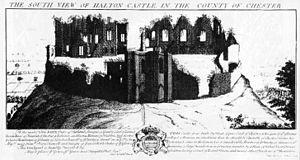
La baronnie de Halton, située dans le comté de Cheshire, fut un territoire féodal dépendant du comté palatin de Chester. Elle fut tenue successivement par quinze barons sous la suzeraineté du comte de Chester. Ce n'était donc pas une baronnie féodale anglaise traditionnelle, c'est-à-dire sous juridiction royale, mais une forme distincte de baronnie dépendant de la juridiction d'un comte palatin.